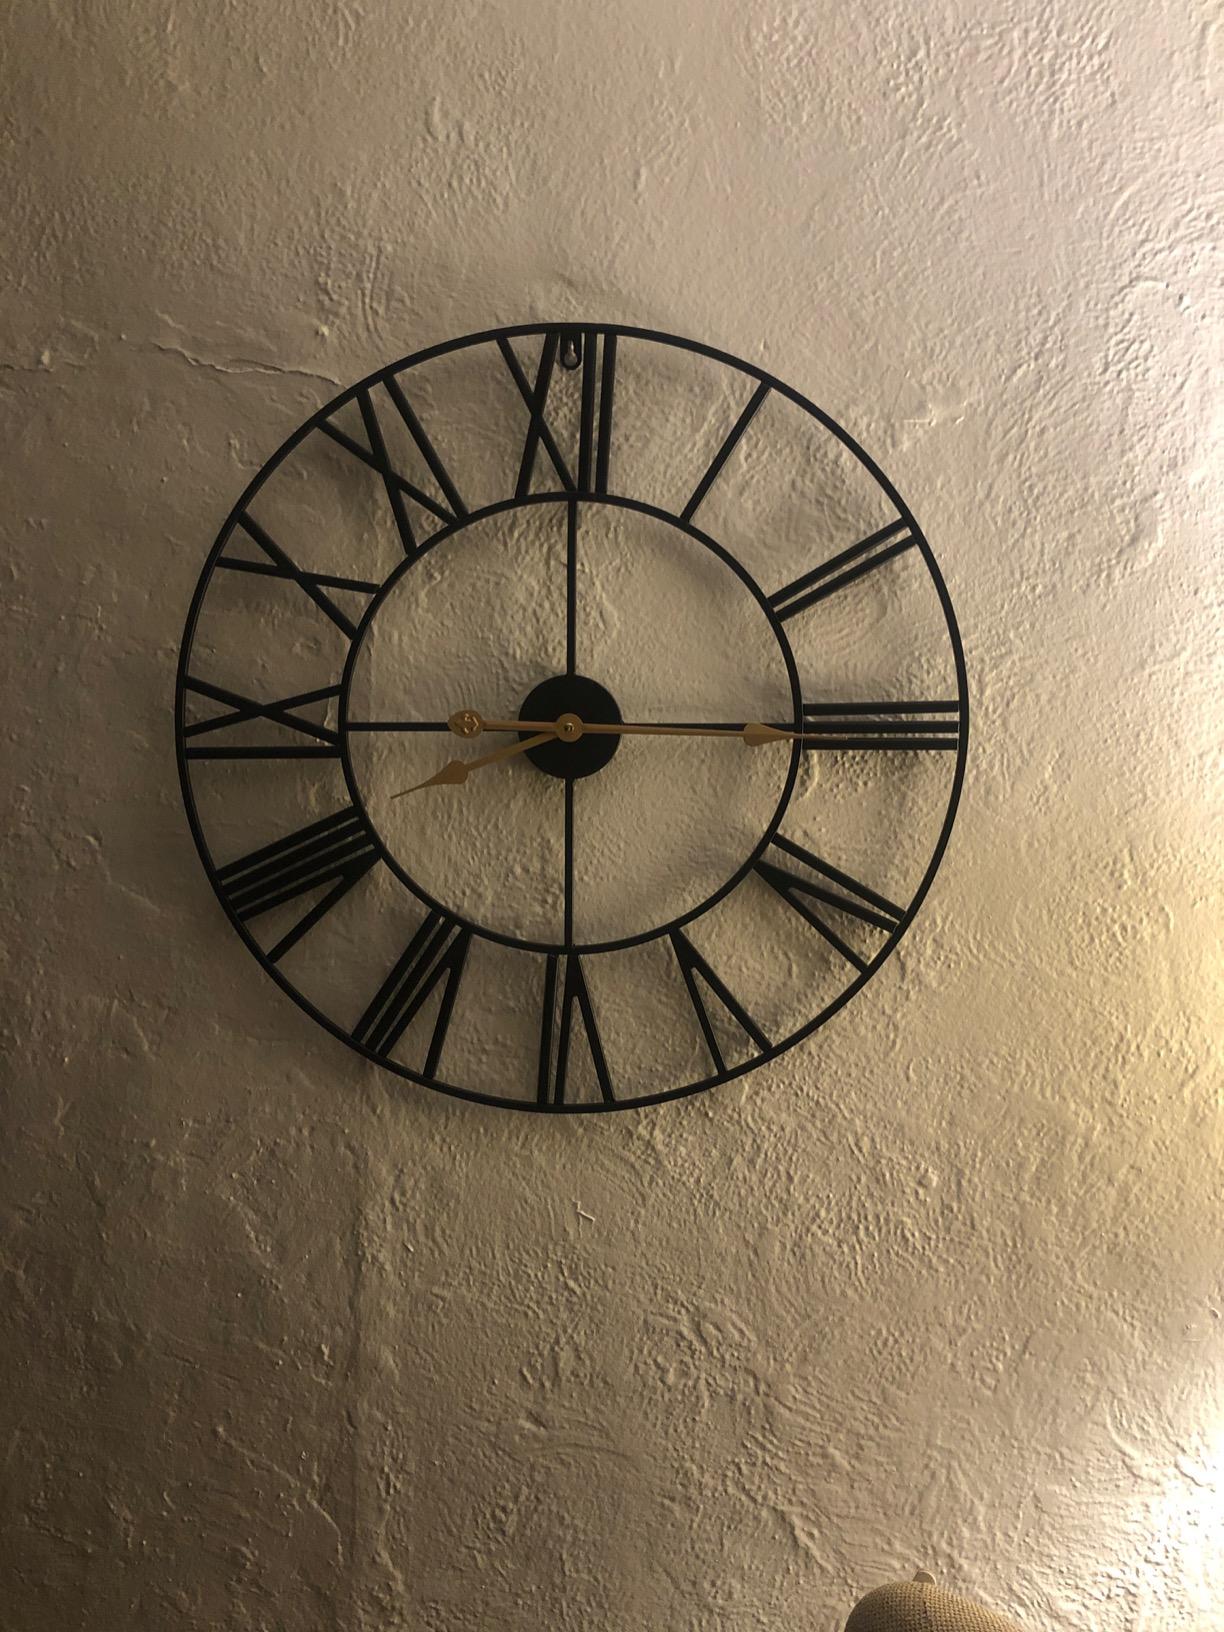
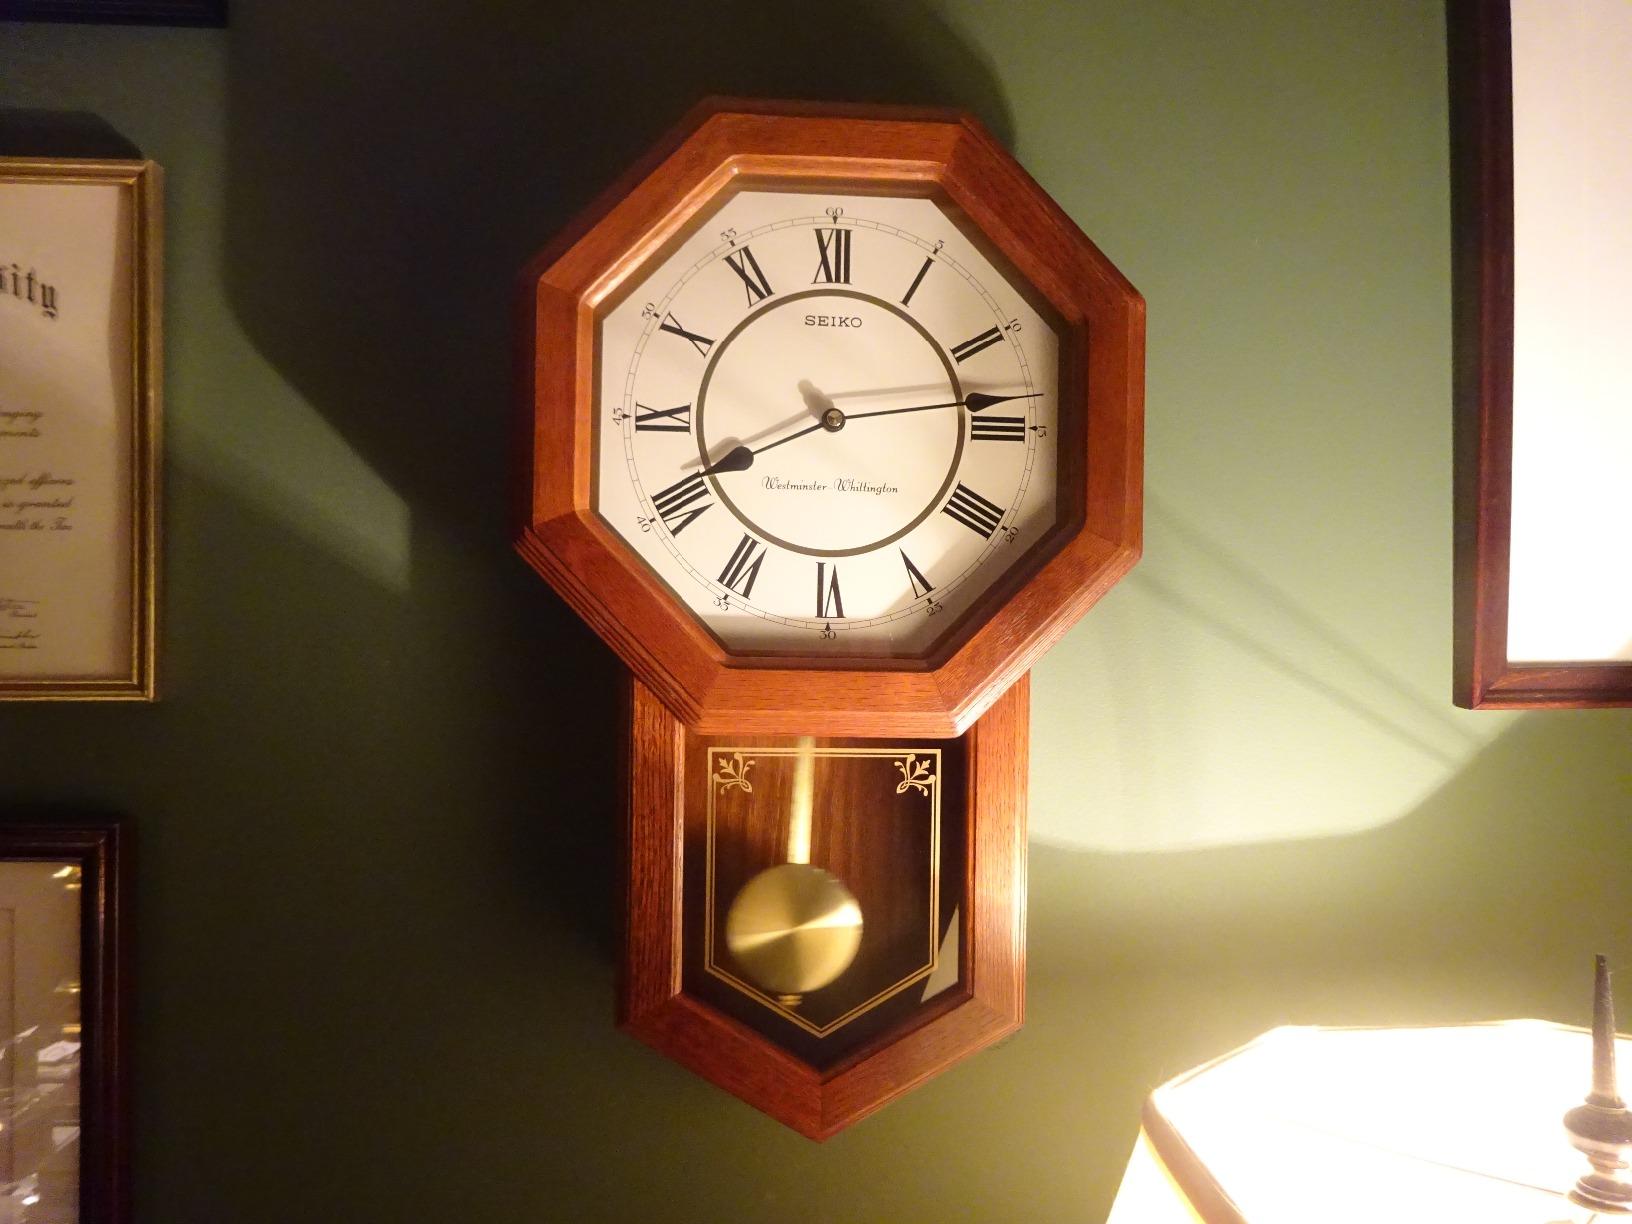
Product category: clock
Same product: no